ʻAkoni Pule Highway

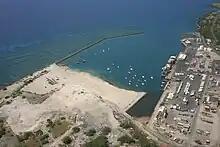
Kawaihae Harbor

Route 270 branches right onto Akoni Pule Highway at the T junction fronting the harbor (Kawaihae Road continues straight on the former Route 269 spur for another .